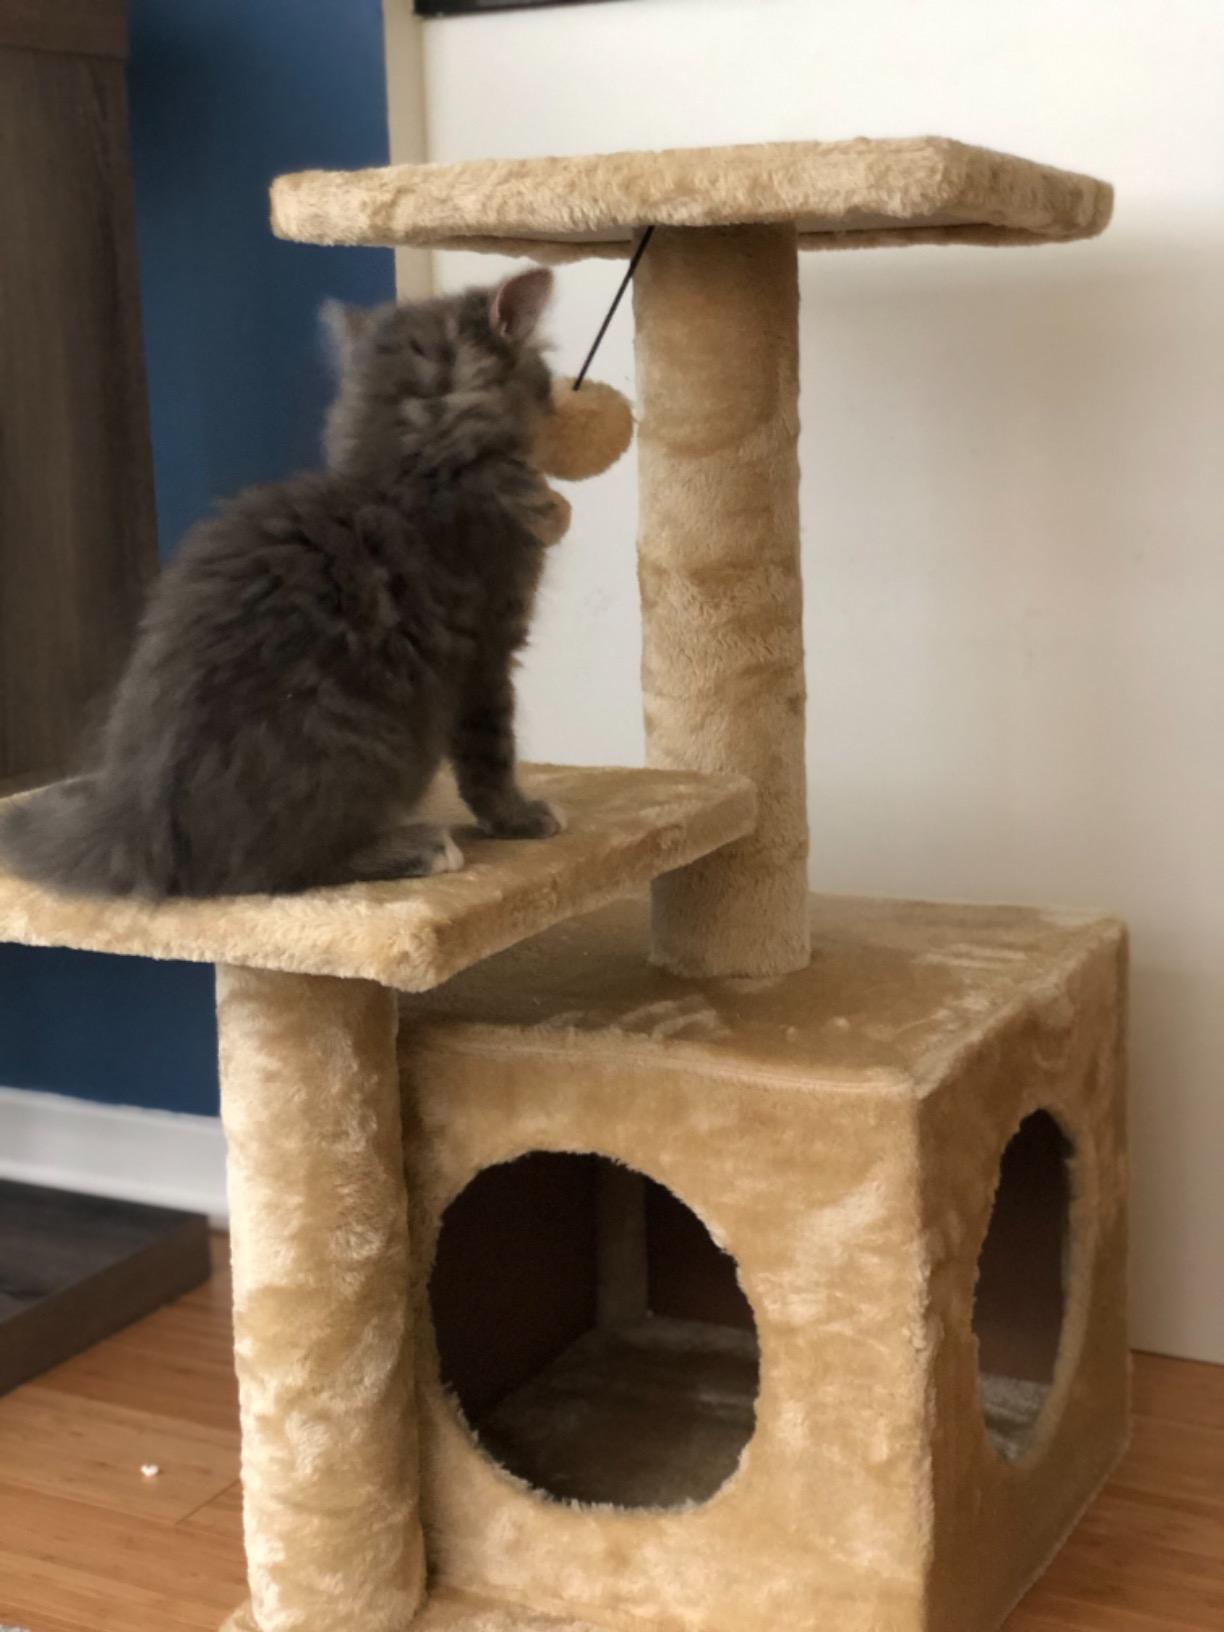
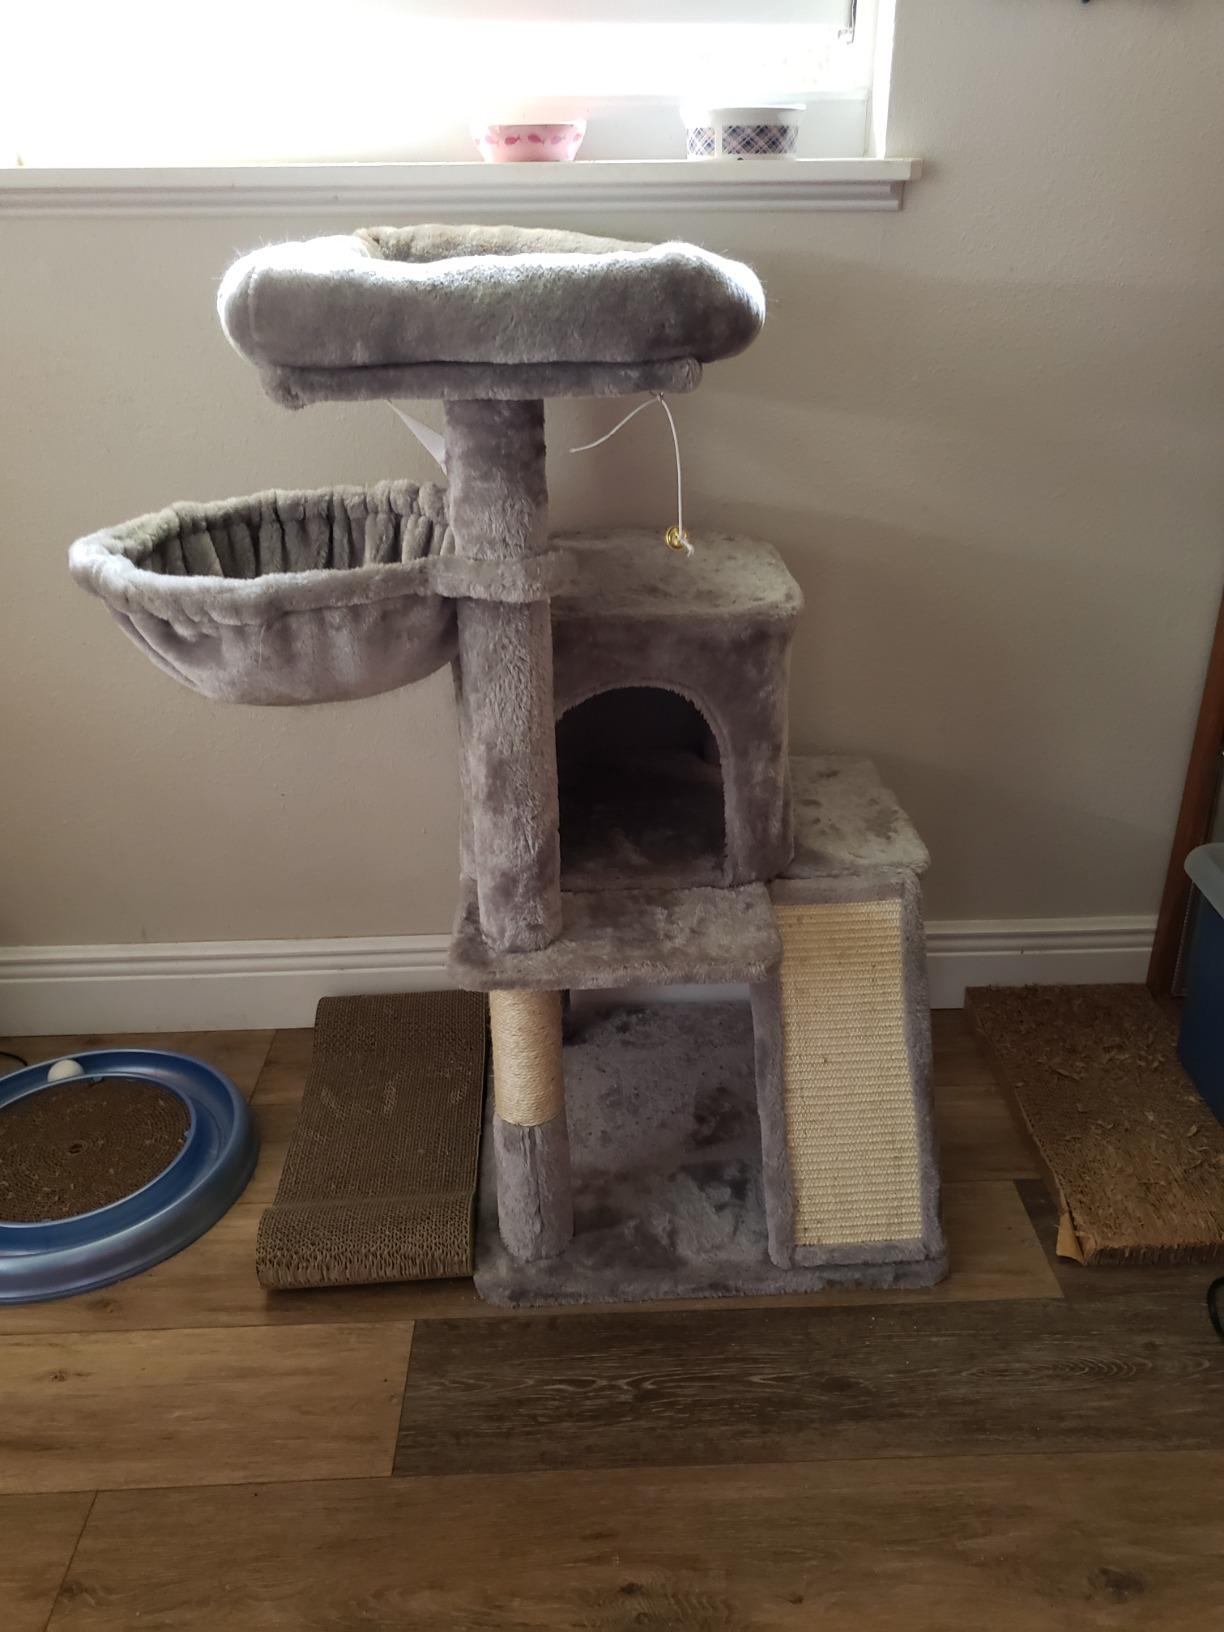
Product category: items_cat tree
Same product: no